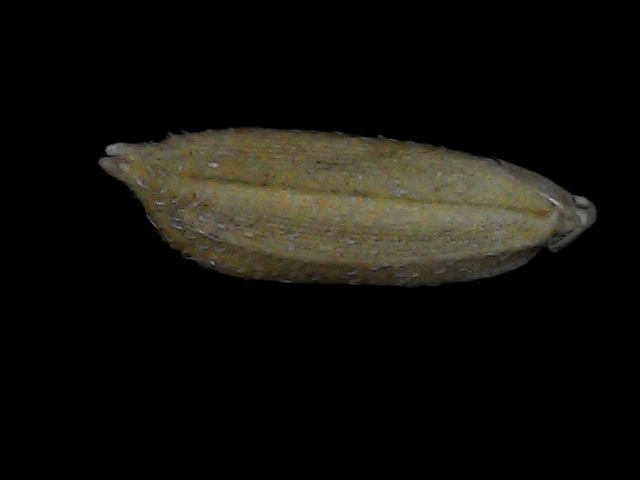
Rice variety: Bd93